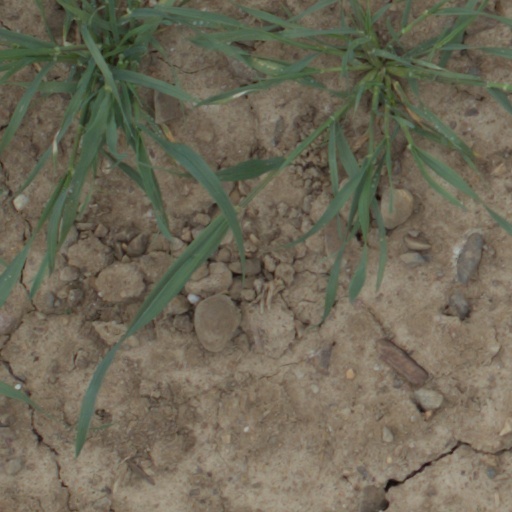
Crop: wheat